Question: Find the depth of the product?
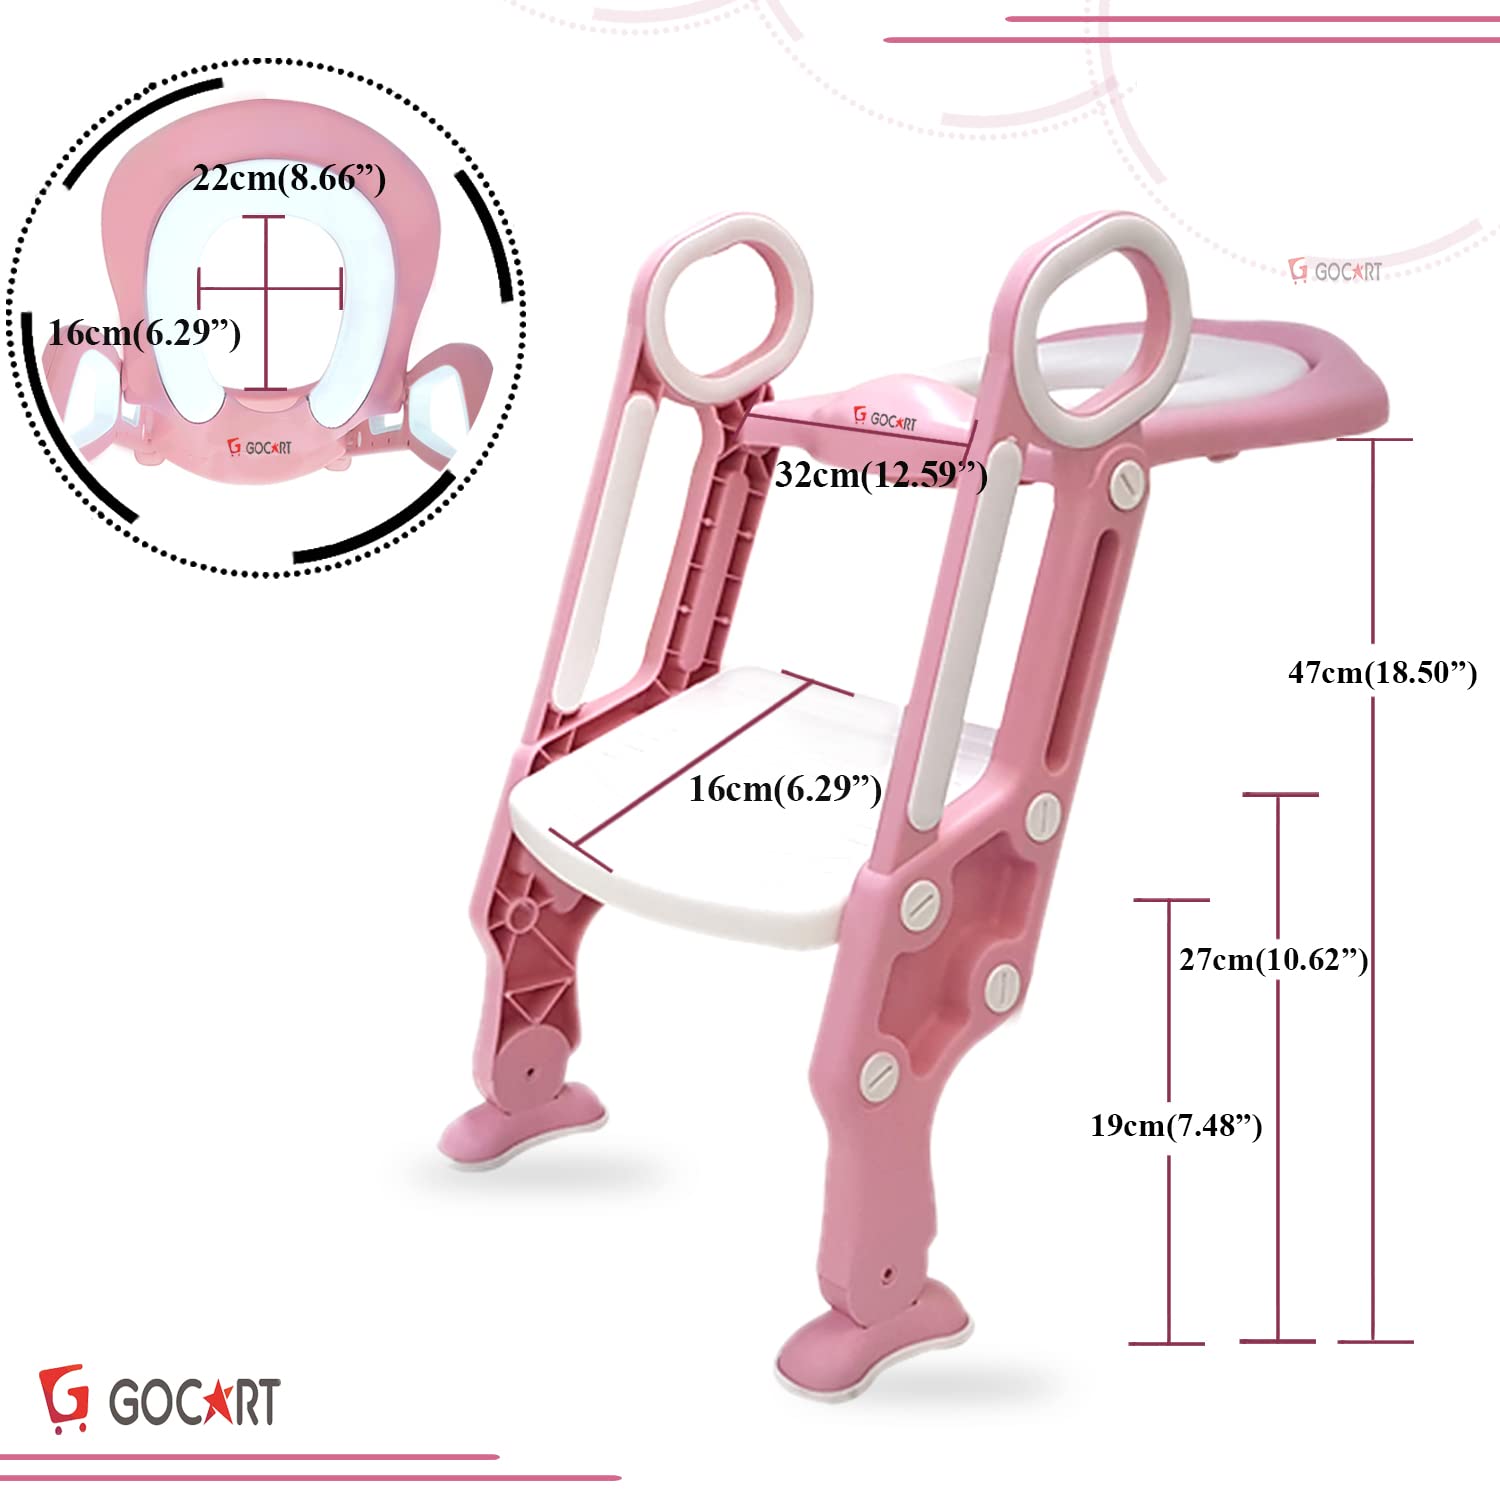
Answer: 47.0 centimetre